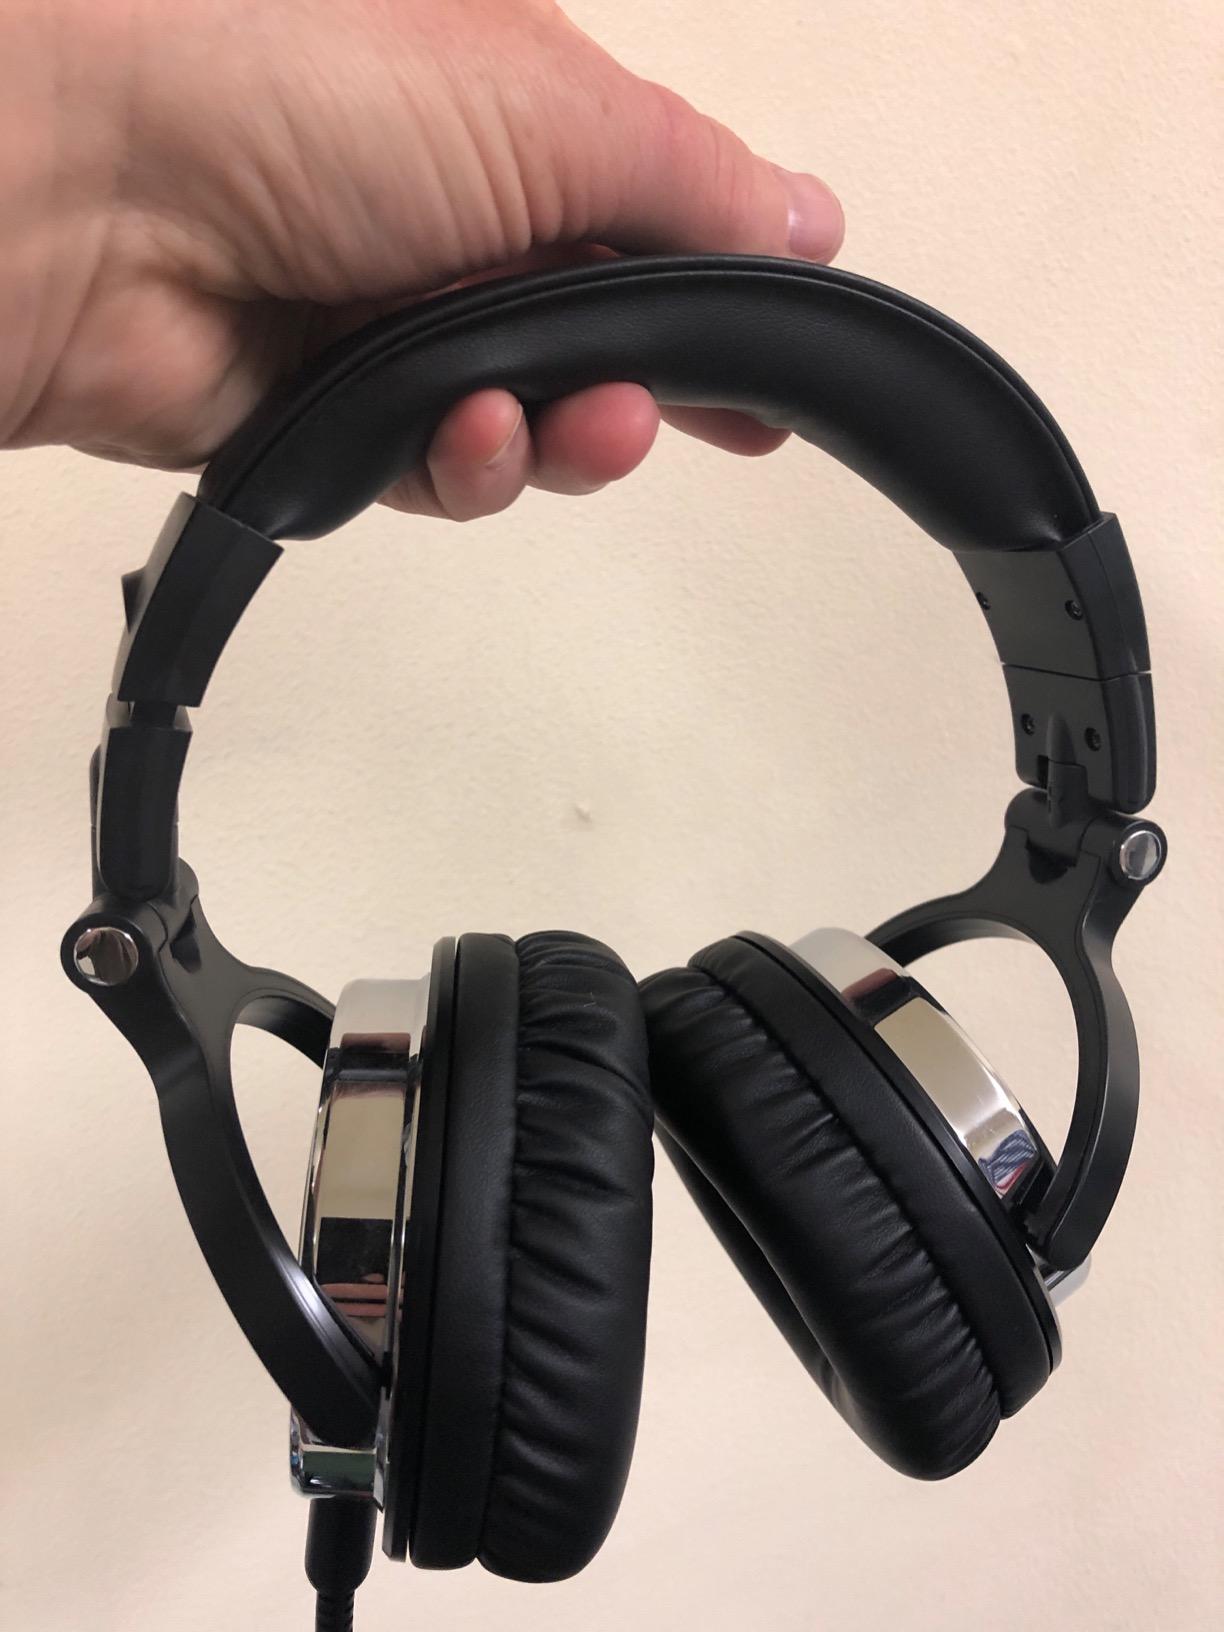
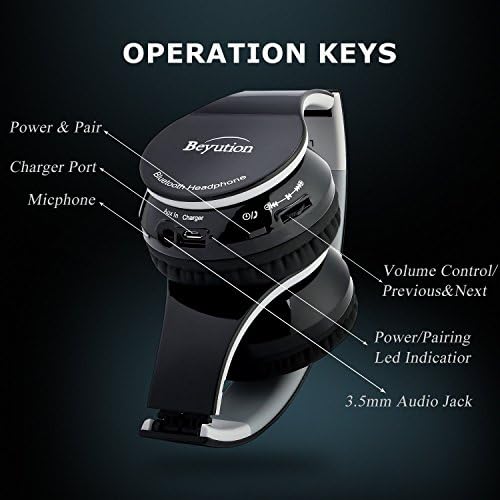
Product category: headphones
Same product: no